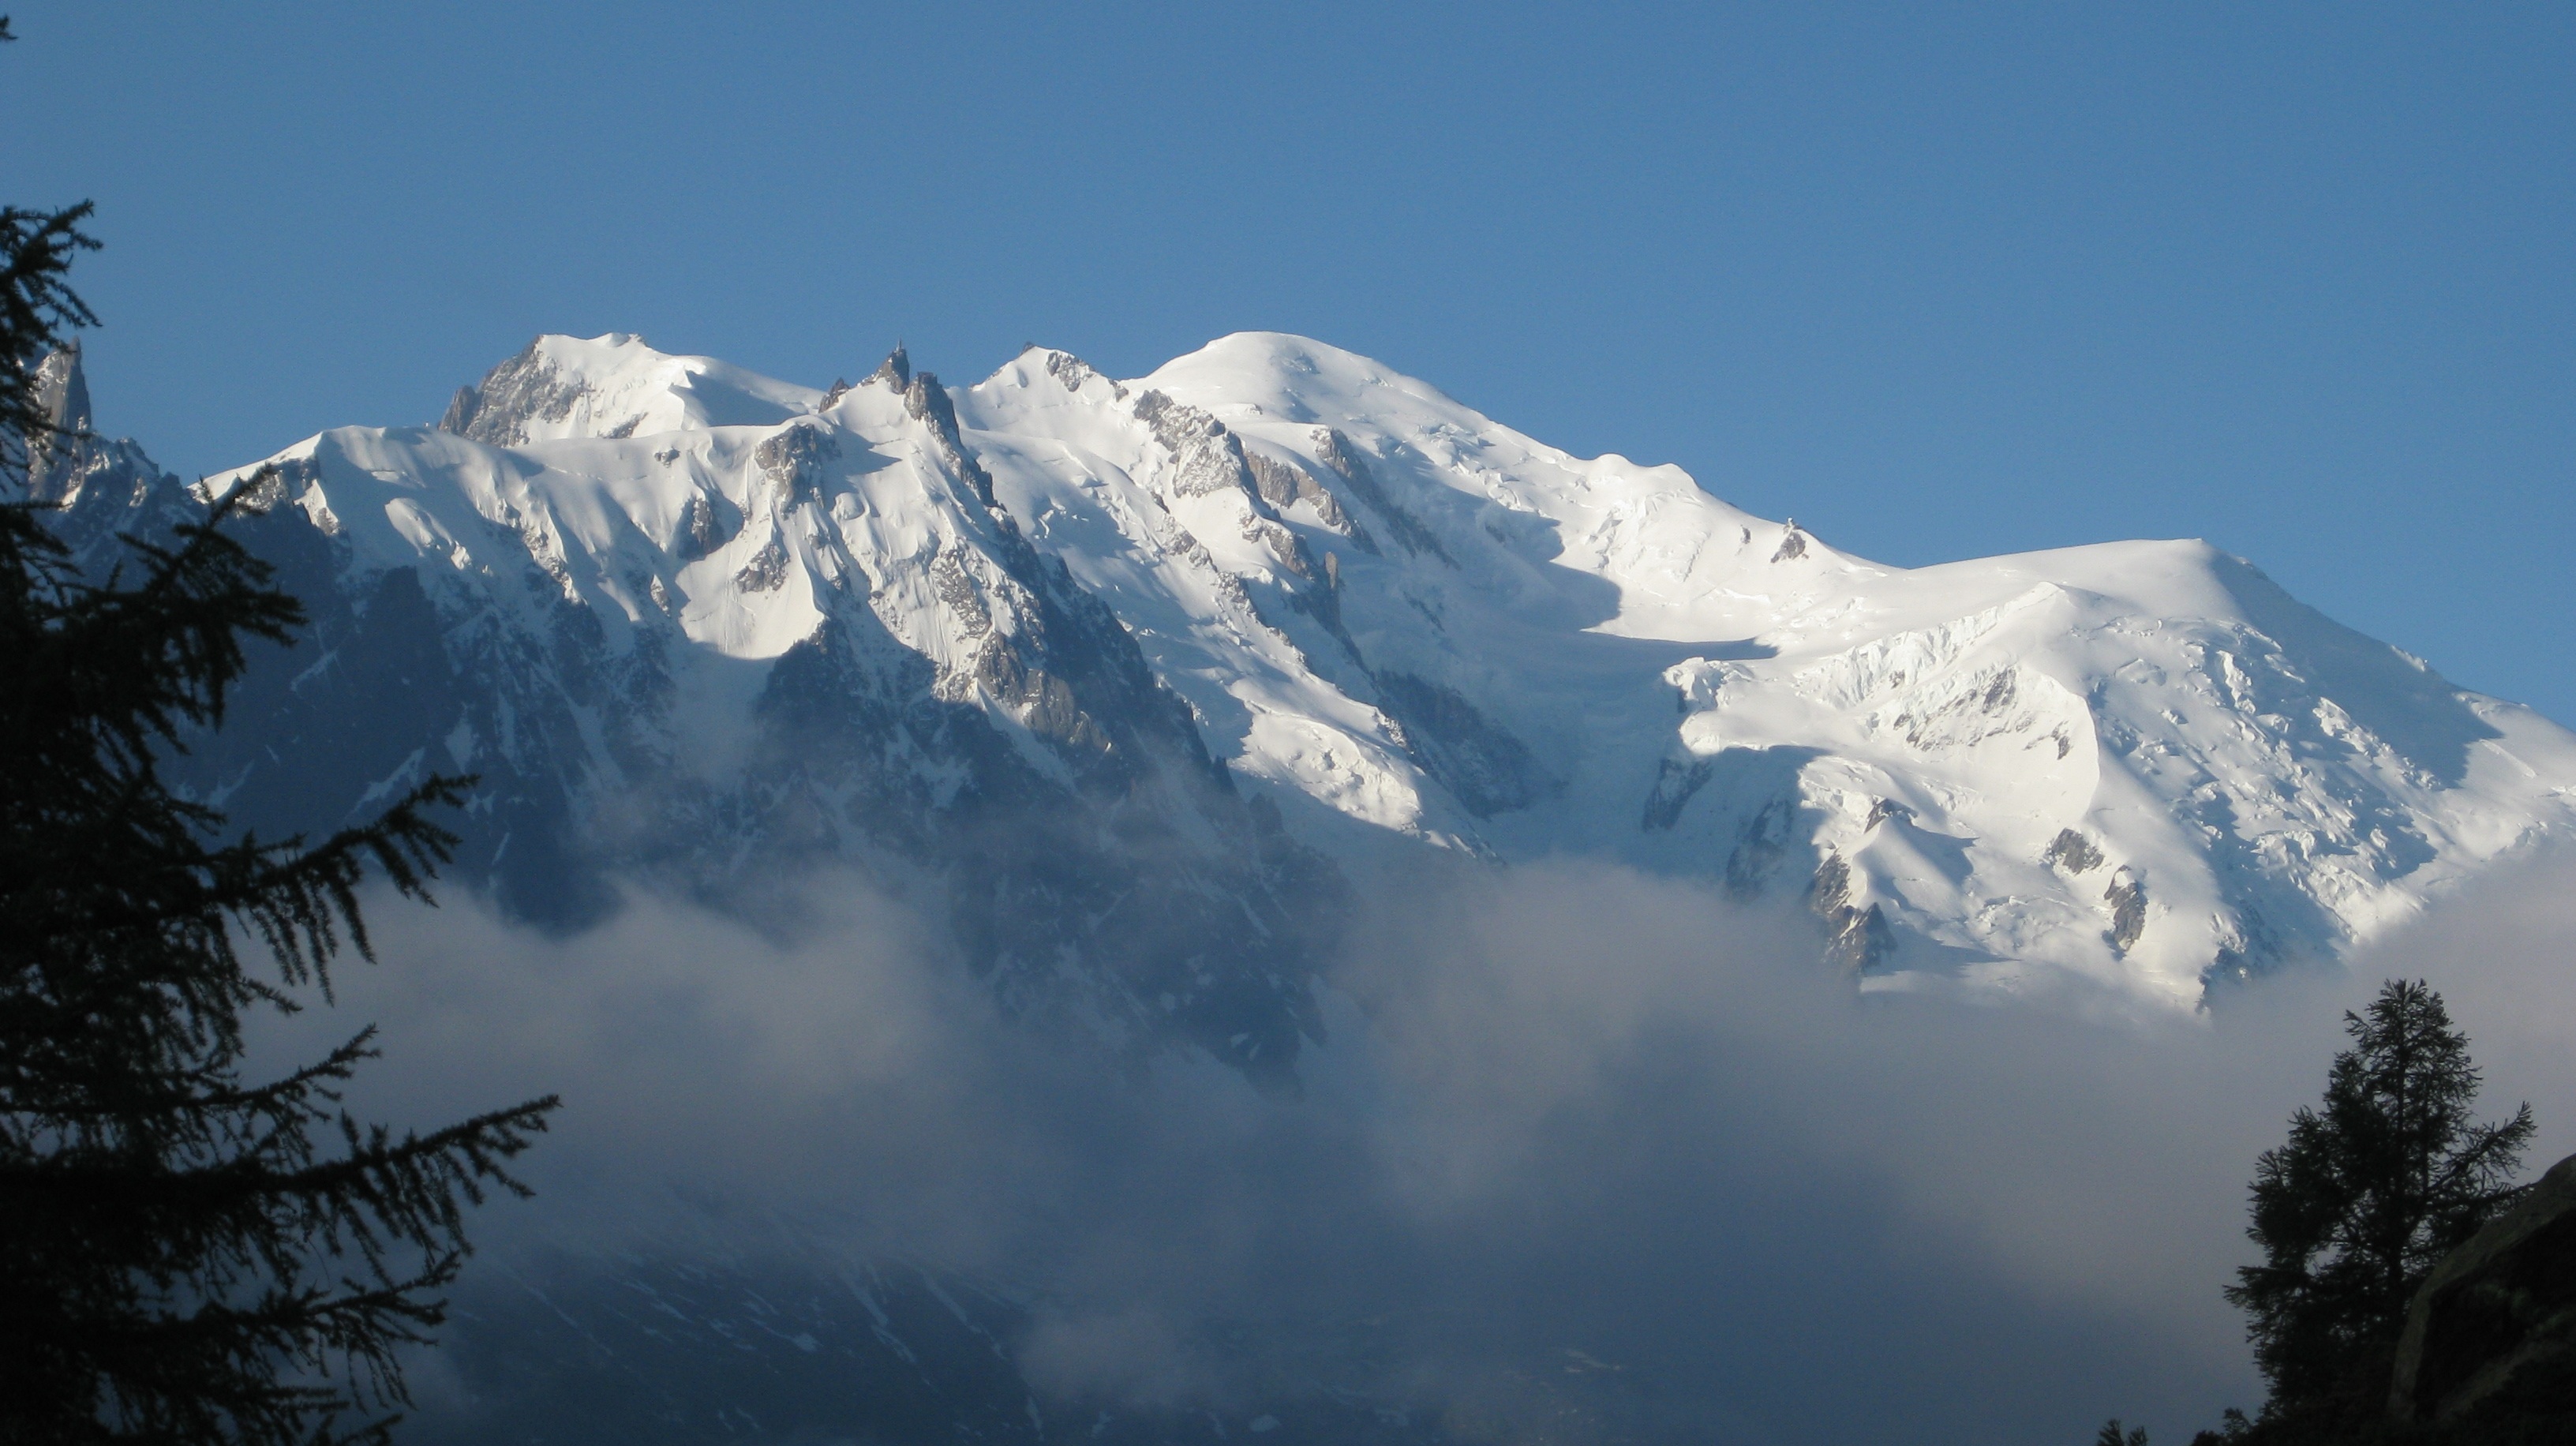
mountain, snow, winter, cloud, mountain range, france, weather, ridge, summit, chamonix, mont blanc, alps, landform, geographical feature, atmospheric phenomenon, mountainous landforms, geological phenomenon